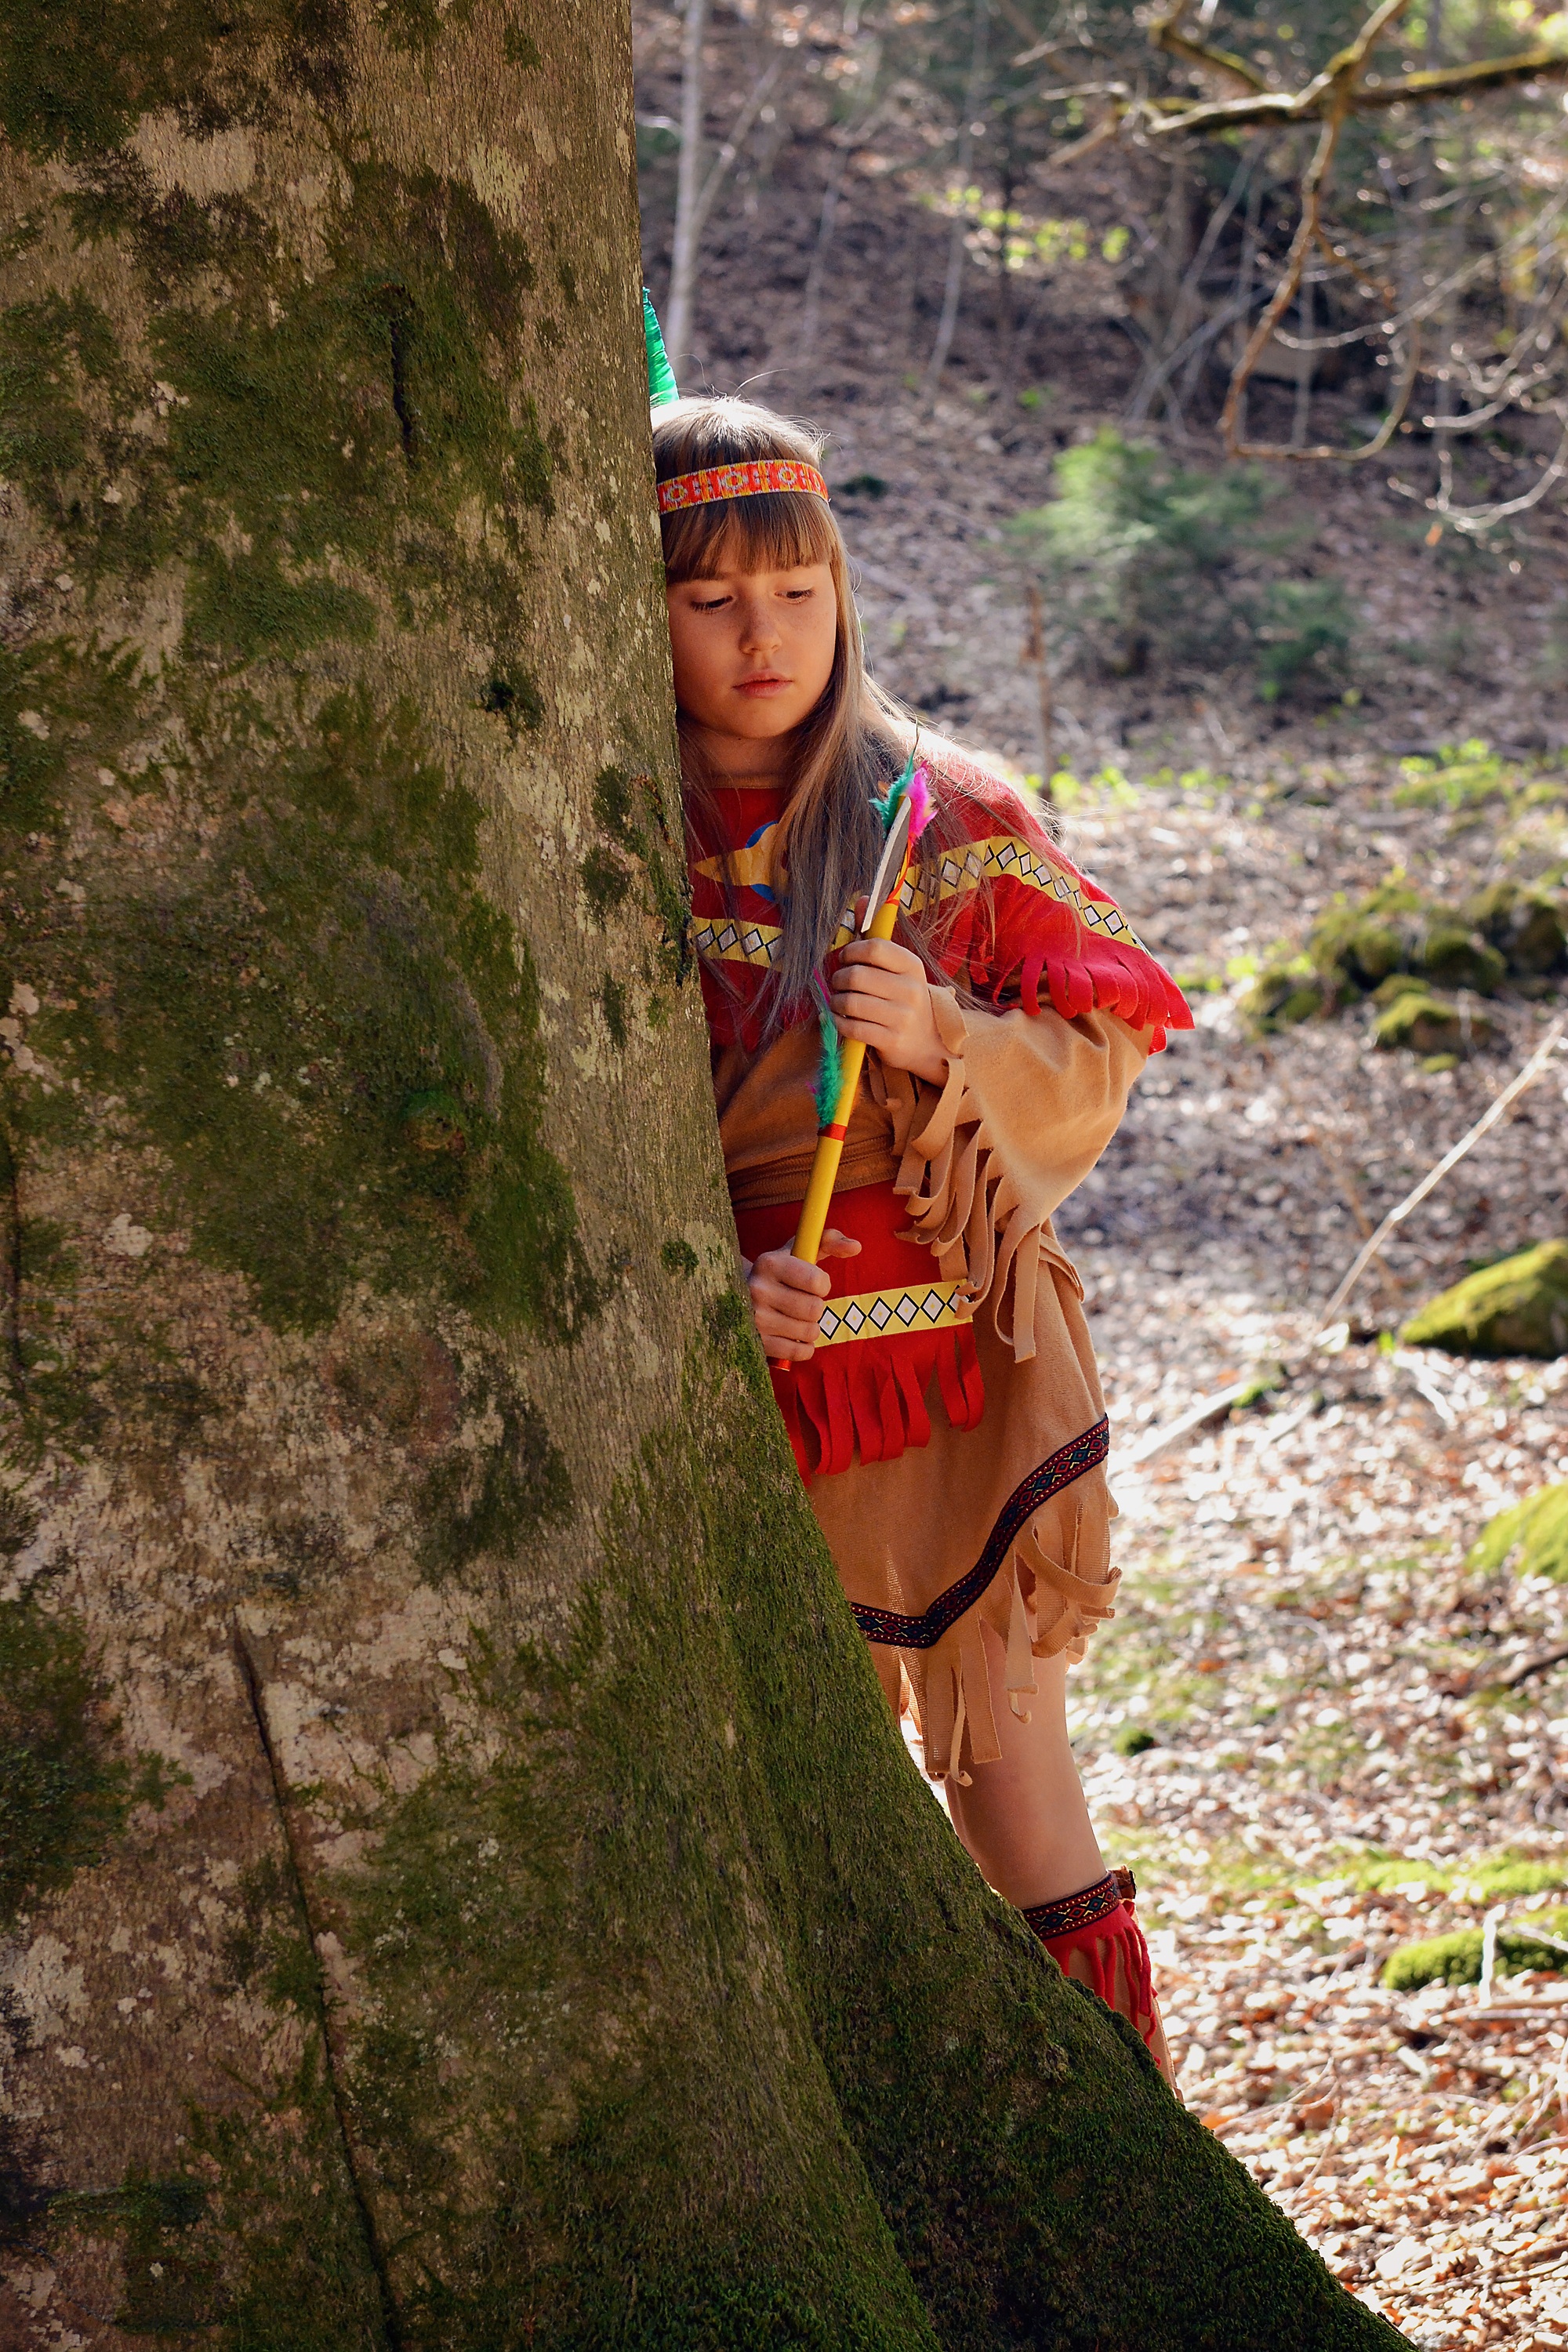
tree, nature, forest, walking, girl, hiking, trail, play, adventure, recreation, jungle, child, human, climbing, sports, out, indian, indians, outdoor recreation, sport climbing